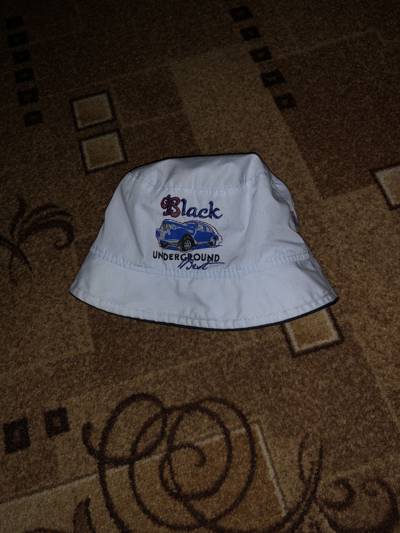
Waste category: clothes